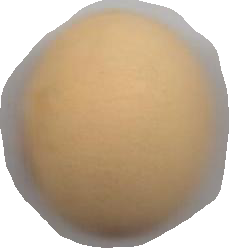
Variety: Dega